GTS Admiral W. M. Callaghan

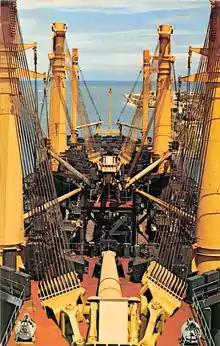
Carrying a battalion of Pershing missiles in August 1969

GTS "Admiral W. M. Callaghan" was constructed to be used in a commercial capacity but later optioned by Military Sealift Command to be used in logistical work throughout the fleet to deal with the changing needs of the military. The ship was delivered in 1967 and was used for transport responsibilities during the Vietnam War. It has been used in a variety of different services in its history since it was initially launched, including the War on Terror in both Iraq and Afghanistan. The ship was named after Admiral William M. Callaghan who captained the battleship and was the first commander of the Military Sea Transportation Service, which would later become the Military Sealift Command.